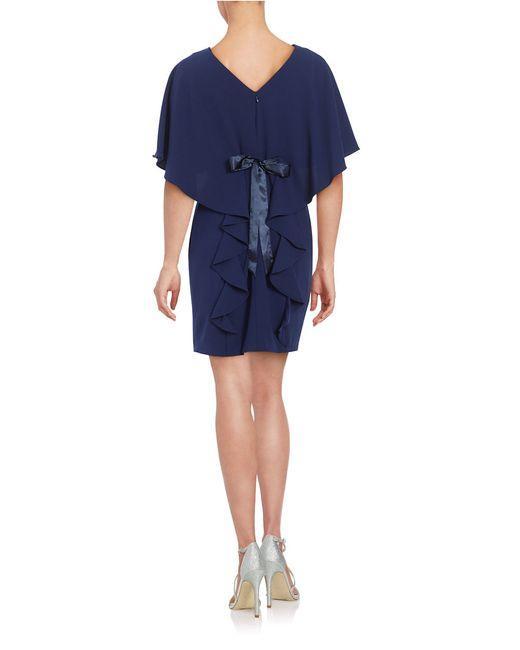
Kurzes Kleid aus Chiffon mit mehreren Abnutzungen in Blau